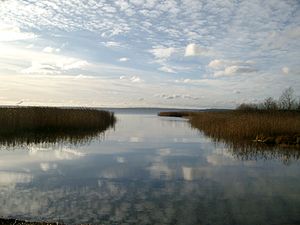
Glan
Udsigt over Glan fra badestranden i Svärtinge
Glan er en sø i det svenske landskap Östergötland i Östergötlands län.